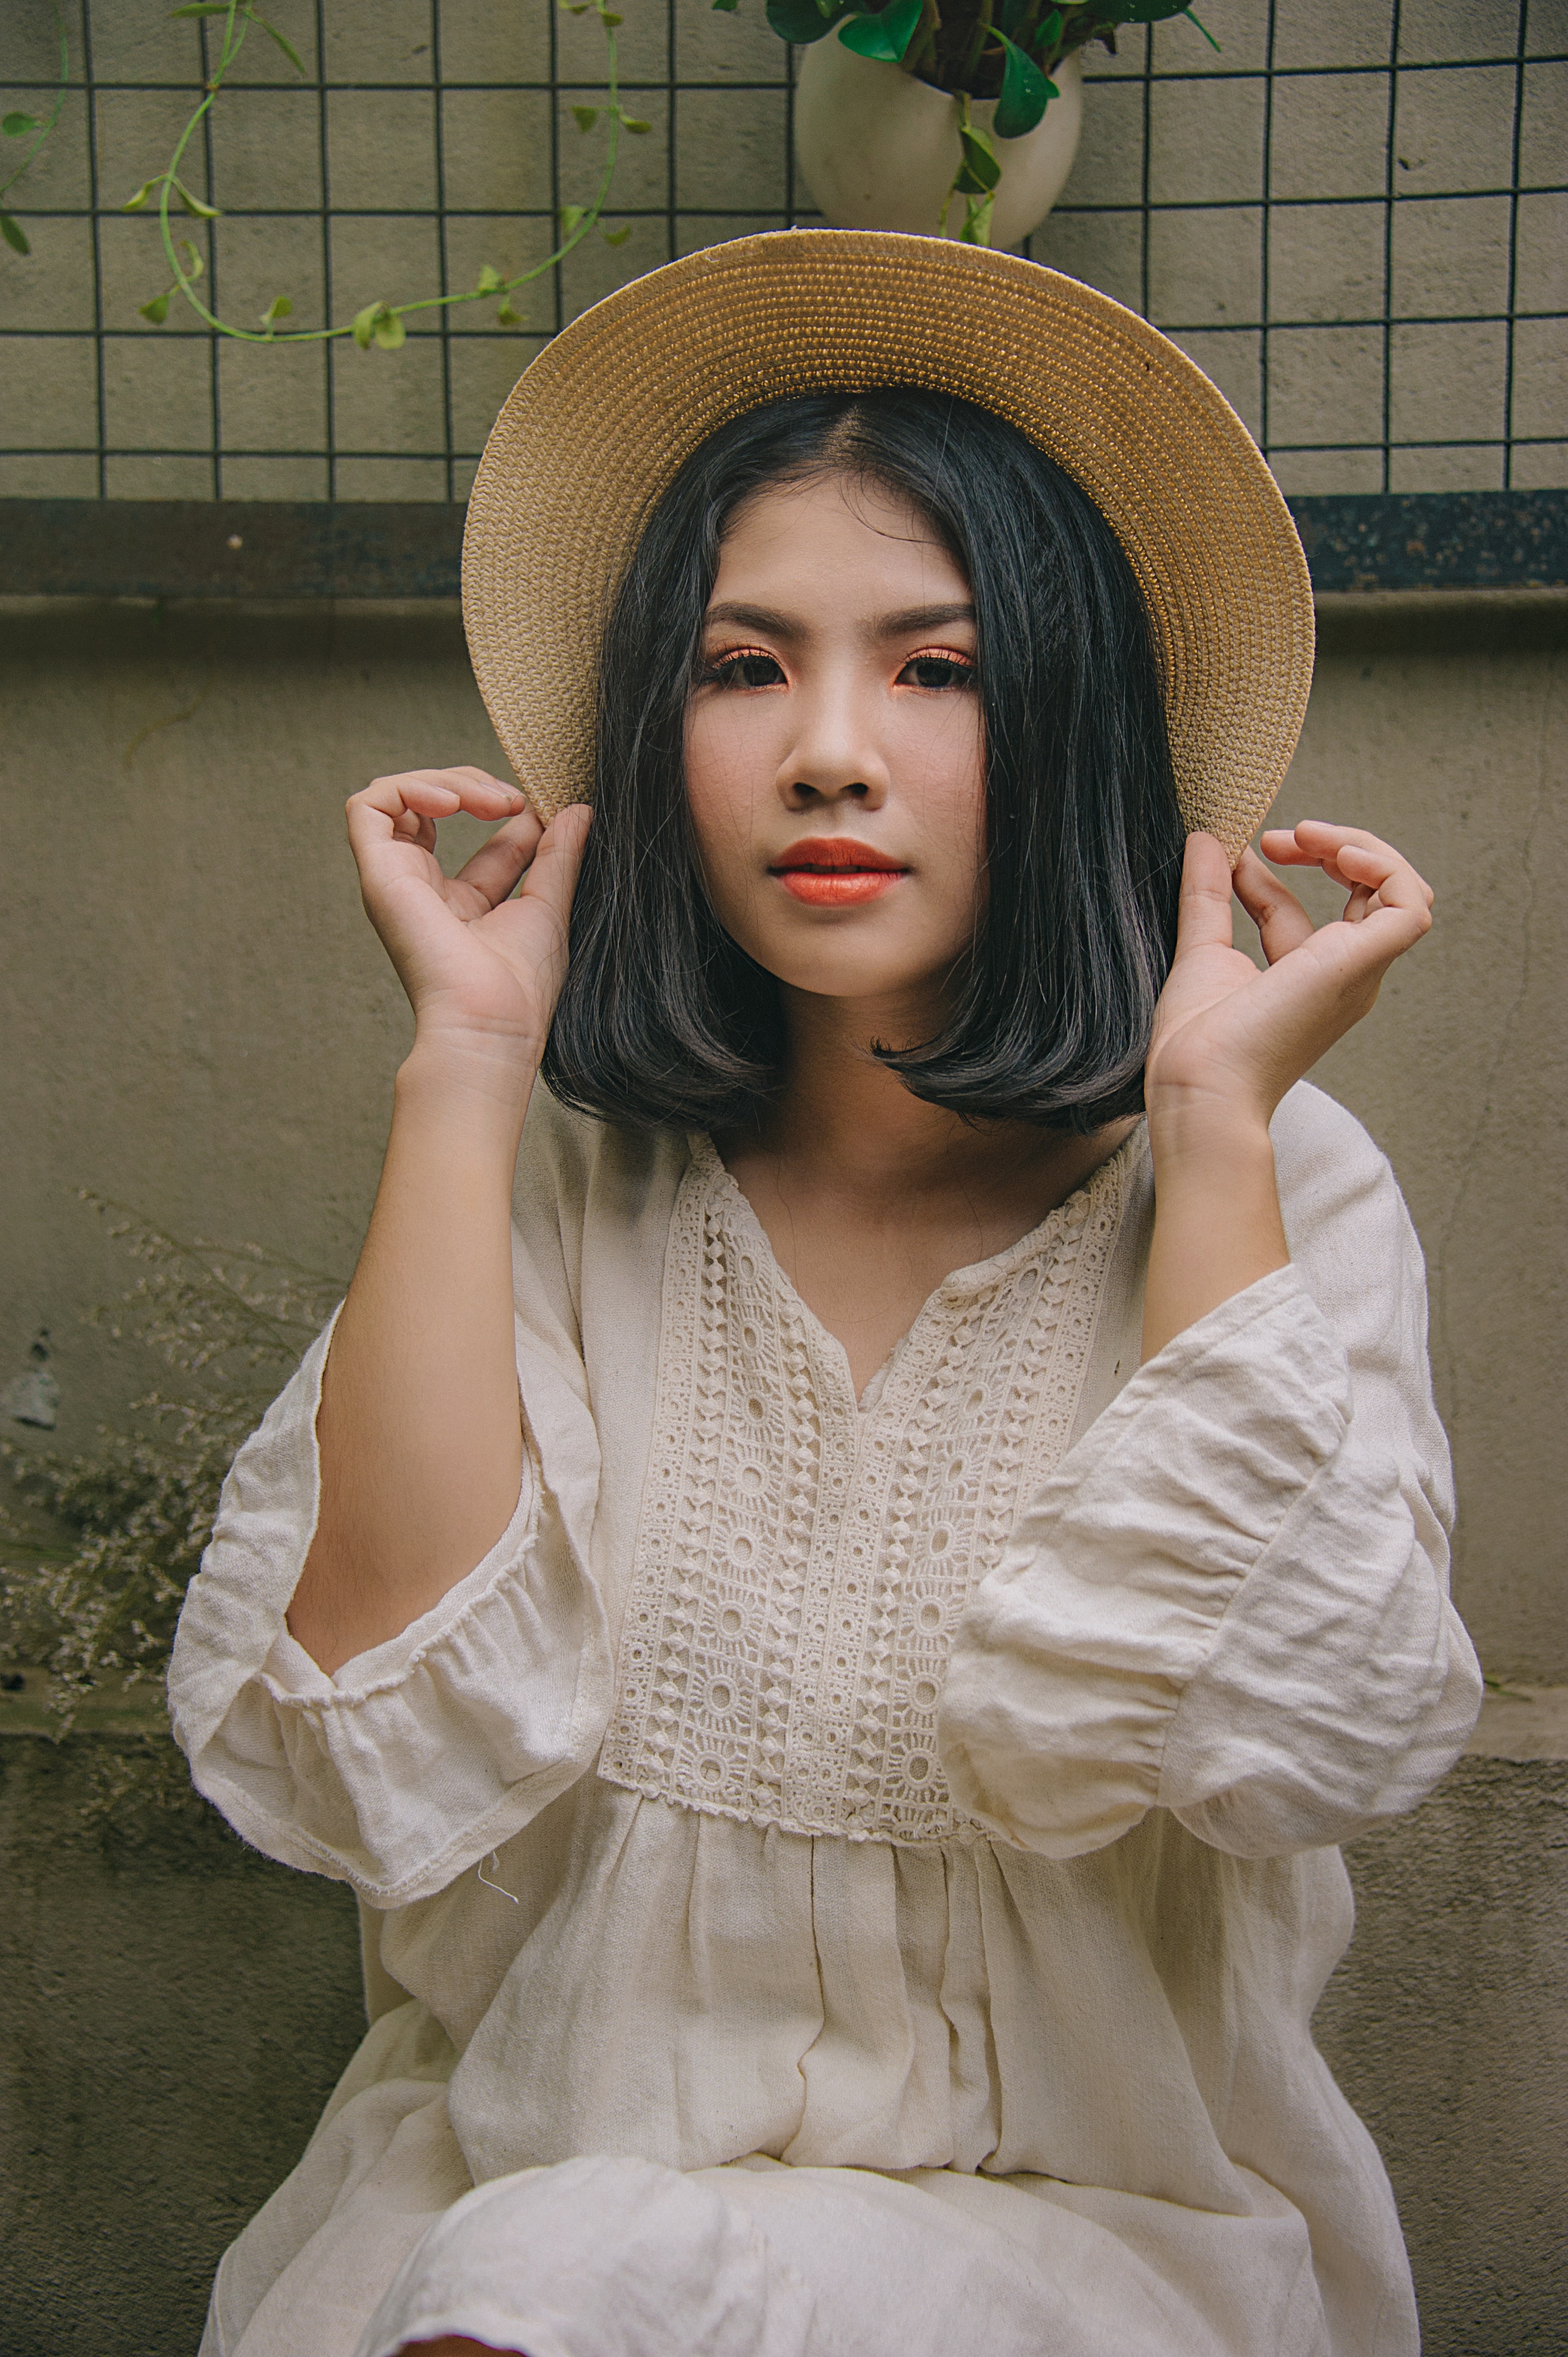
hair, clothing, lip, beauty, hairstyle, skin, hat, fashion, headgear, eye, fashion accessory, long hair, headpiece, model, black hair, dress, photo shoot, bangs, photography, beige, hair accessory, brown hair, sun hat, gesture